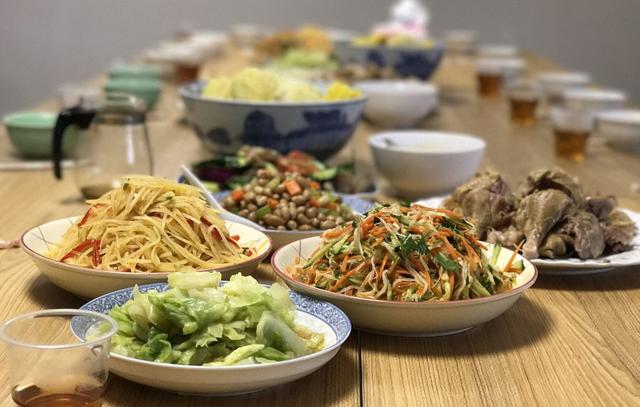
Label: trash